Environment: real
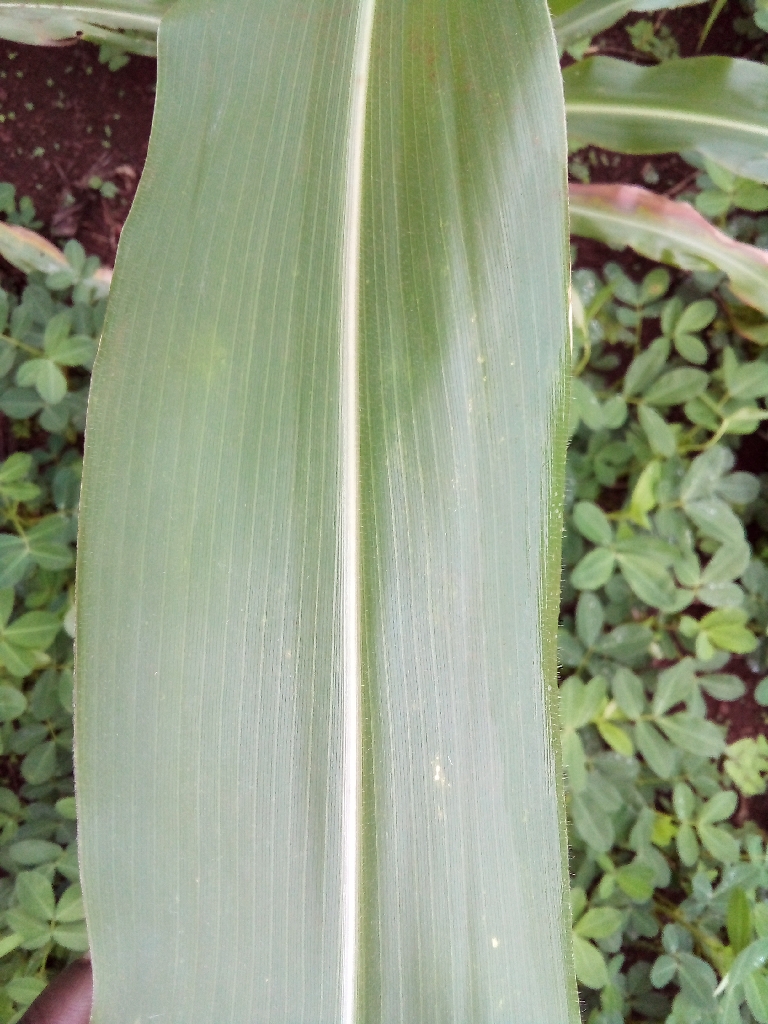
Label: healthy